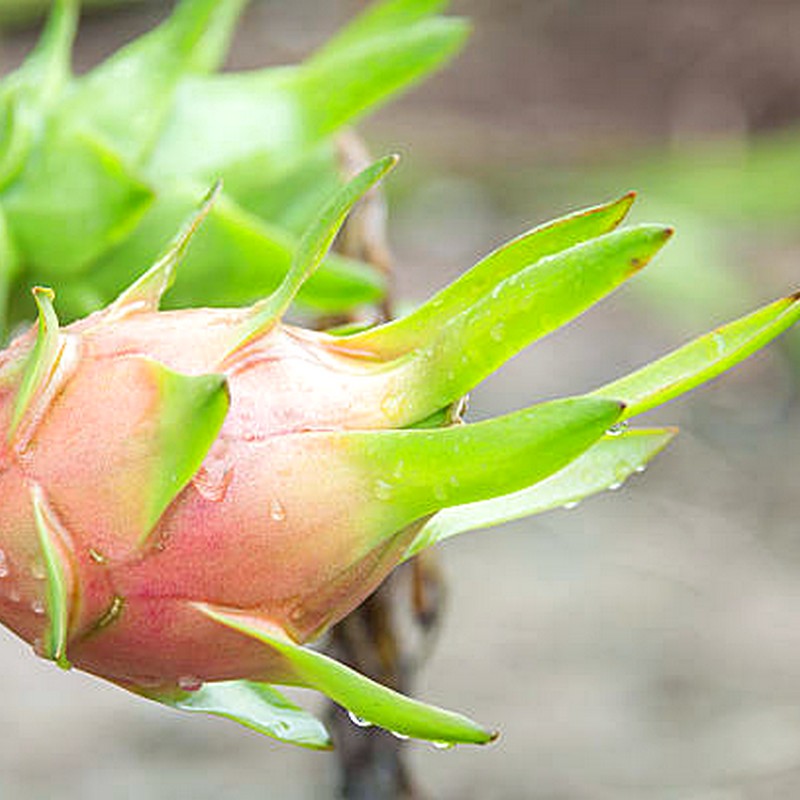
Label: Fresh Dragon Fruit